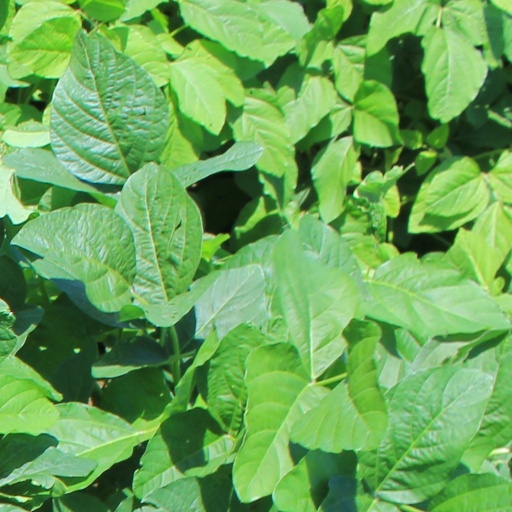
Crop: soybean